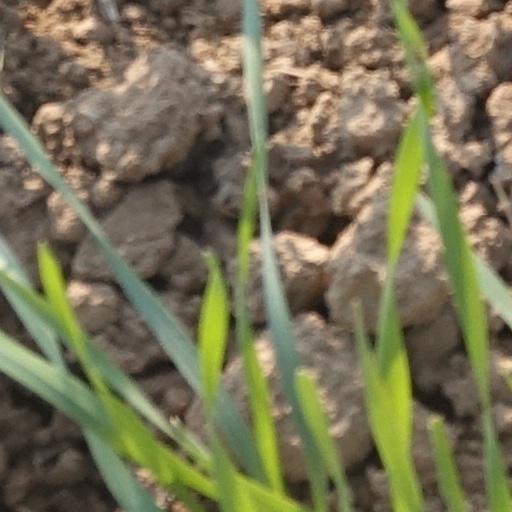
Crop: wheat